Paia Elementary School

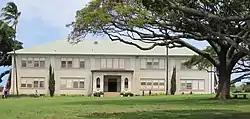
Paia Elementary School main building

Pāia Elementary School is a public elementary school in Paia, Hawaii, operated by the Hawaii Department of Education (HIDOE). Its original building is listed in the National Register of Historic Places along with five other Maui elementary schools.